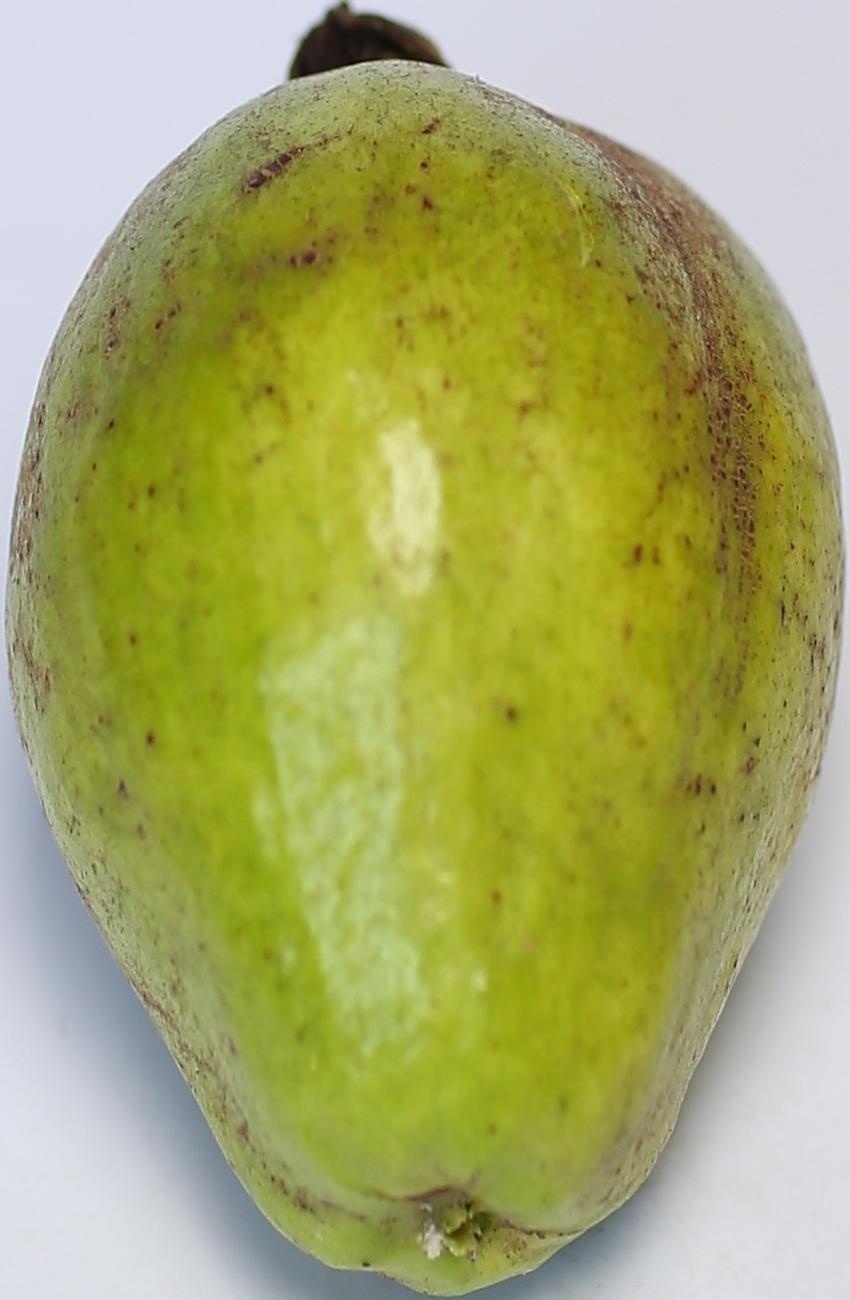
Maturity: green
Variety: thadhrami